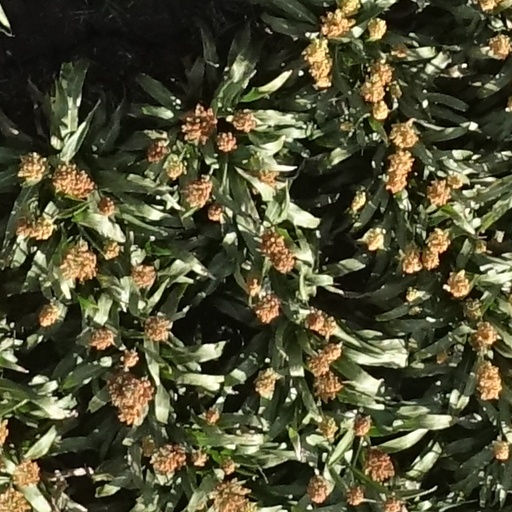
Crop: sorghum